Answer in natural language. How many CounterTops are visible in the scene? Choose between the following options: 4, 2, 3, 1 or 0
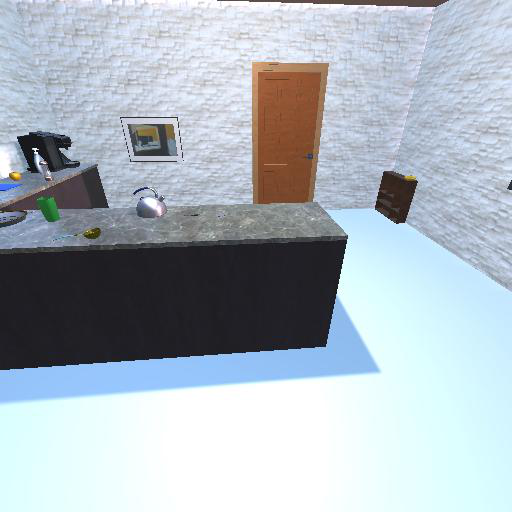
<answer>1</answer>